St Harmons railway station

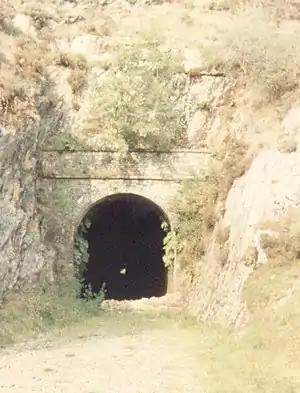
Gilfach (St Harmons) Tunnel near St. Harmons, this is the only remaining trace of the former railway at St Harmons

St Harmons railway station was a station in St Harmon, Powys, Wales. The station opened in 1872 and closed in 1962.